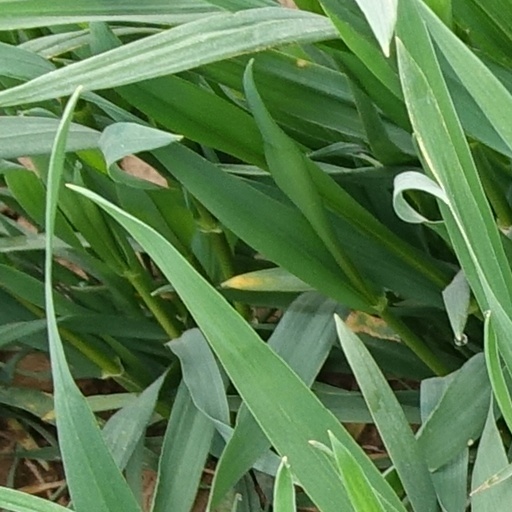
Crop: wheat